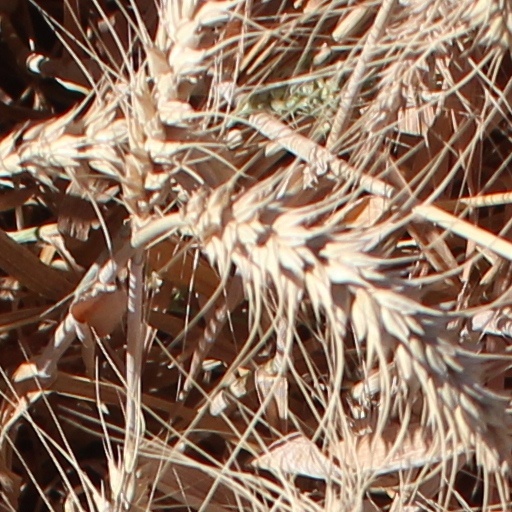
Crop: wheat